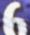
Number: 6